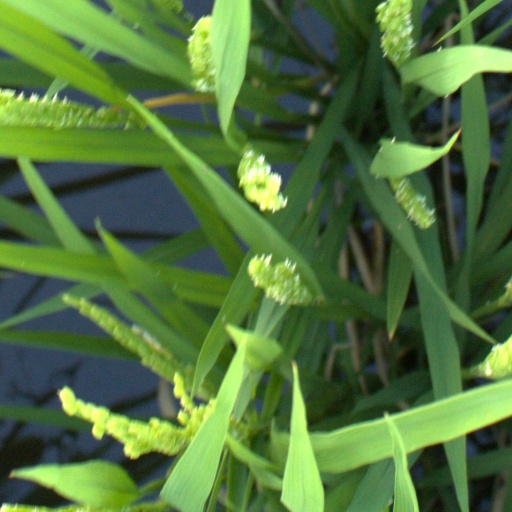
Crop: rice